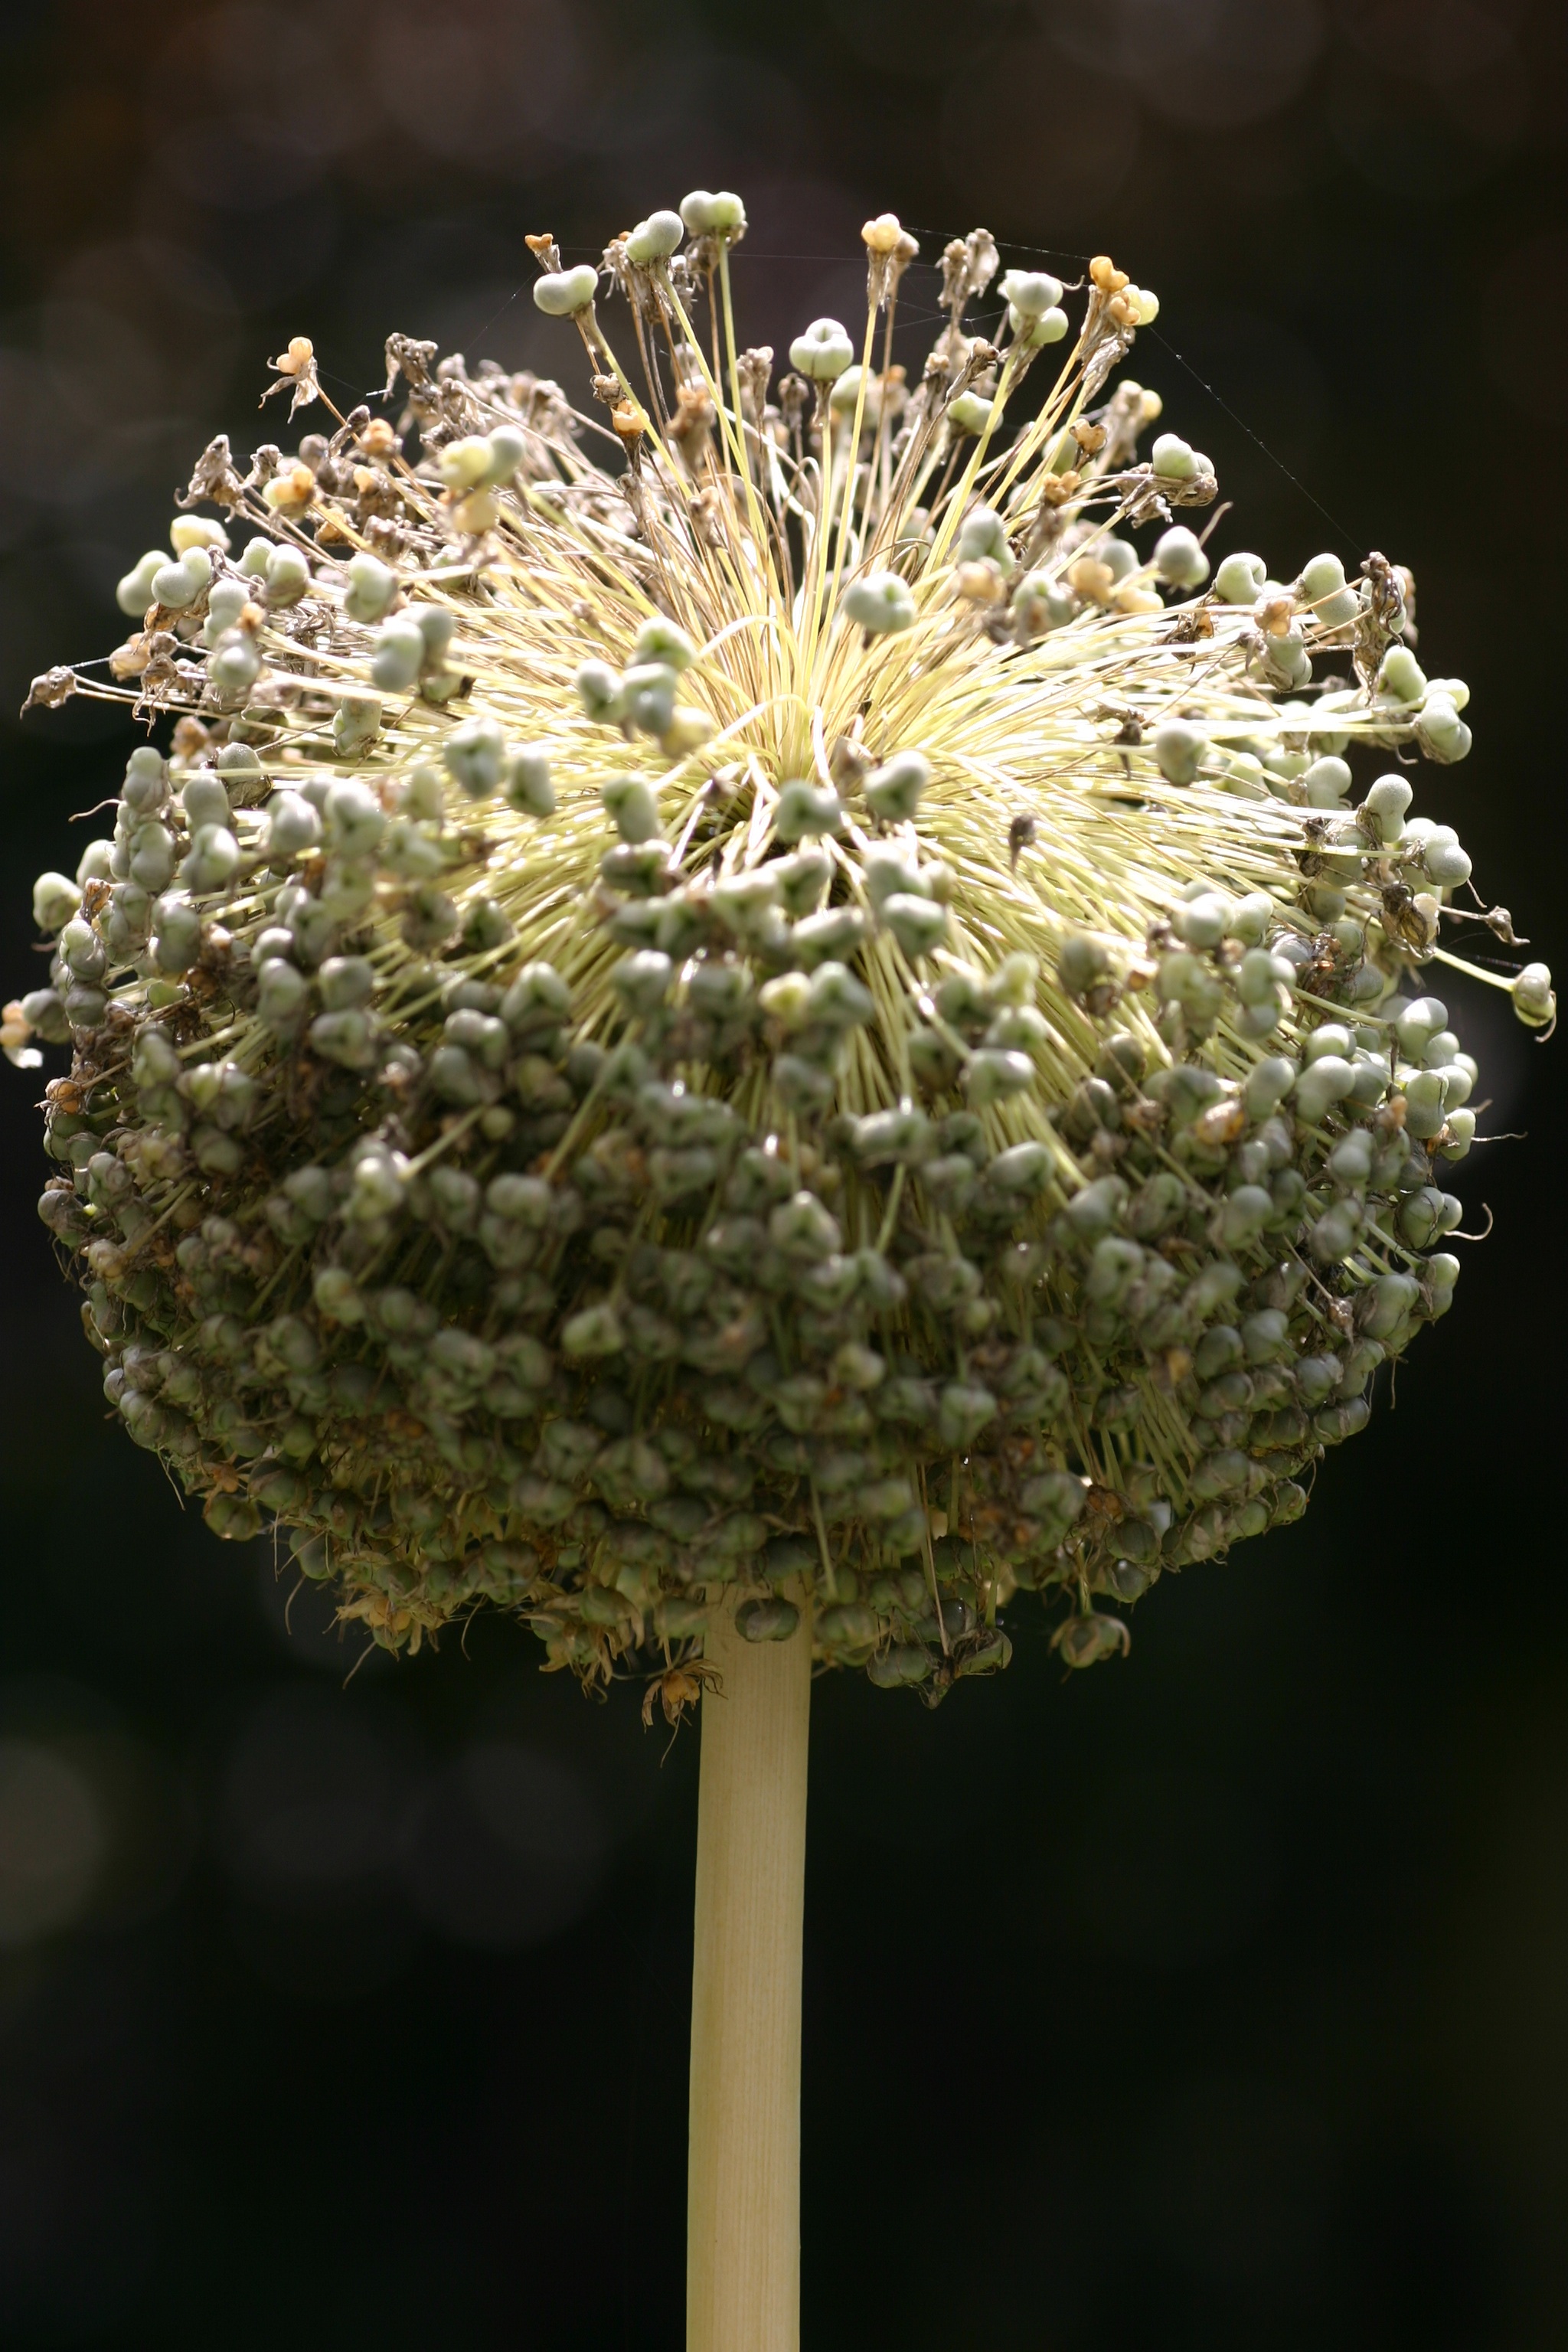
nature, branch, plant, leaf, flower, summer, pollen, produce, botany, flora, close up, ball, floristry, greenish, macro photography, about, flowering plant, daisy family, globose, plant stem, land plant, wild onion, allium elatum